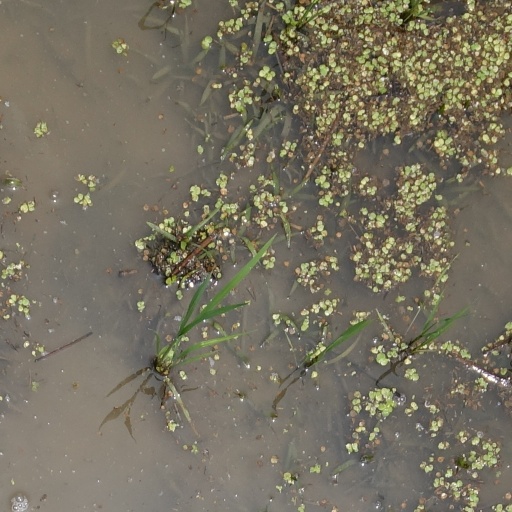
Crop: rice